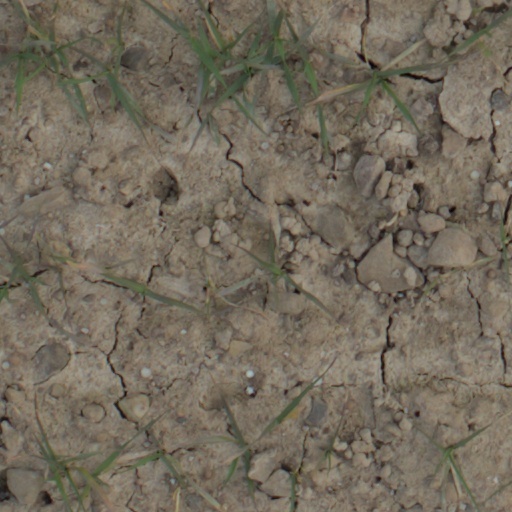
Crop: wheat